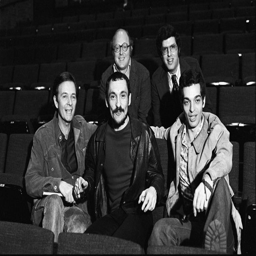
the creative team behind music theatre play .